Max and Paddy's Road to Nowhere

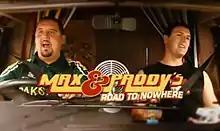

Max and Paddy's Road to Nowhere is a British sitcom starring and written by Peter Kay and Paddy McGuinness. It was broadcast on Channel 4 and began on 12 November 2004, running for six 30-minute episodes up until 17 December 2004. A spin-off from "Peter Kay's Phoenix Nights", the series follows the two Bolton doormen/bouncers Maxwell "Max" Bygraves (Kay) and Patrick "Paddy" O'Shea (McGuinness) as they tour around the UK in their campervan. They are fugitives due to an incident in the last episodes of "Phoenix Nights", in which a club patron threatened to have them killed by hitmen.